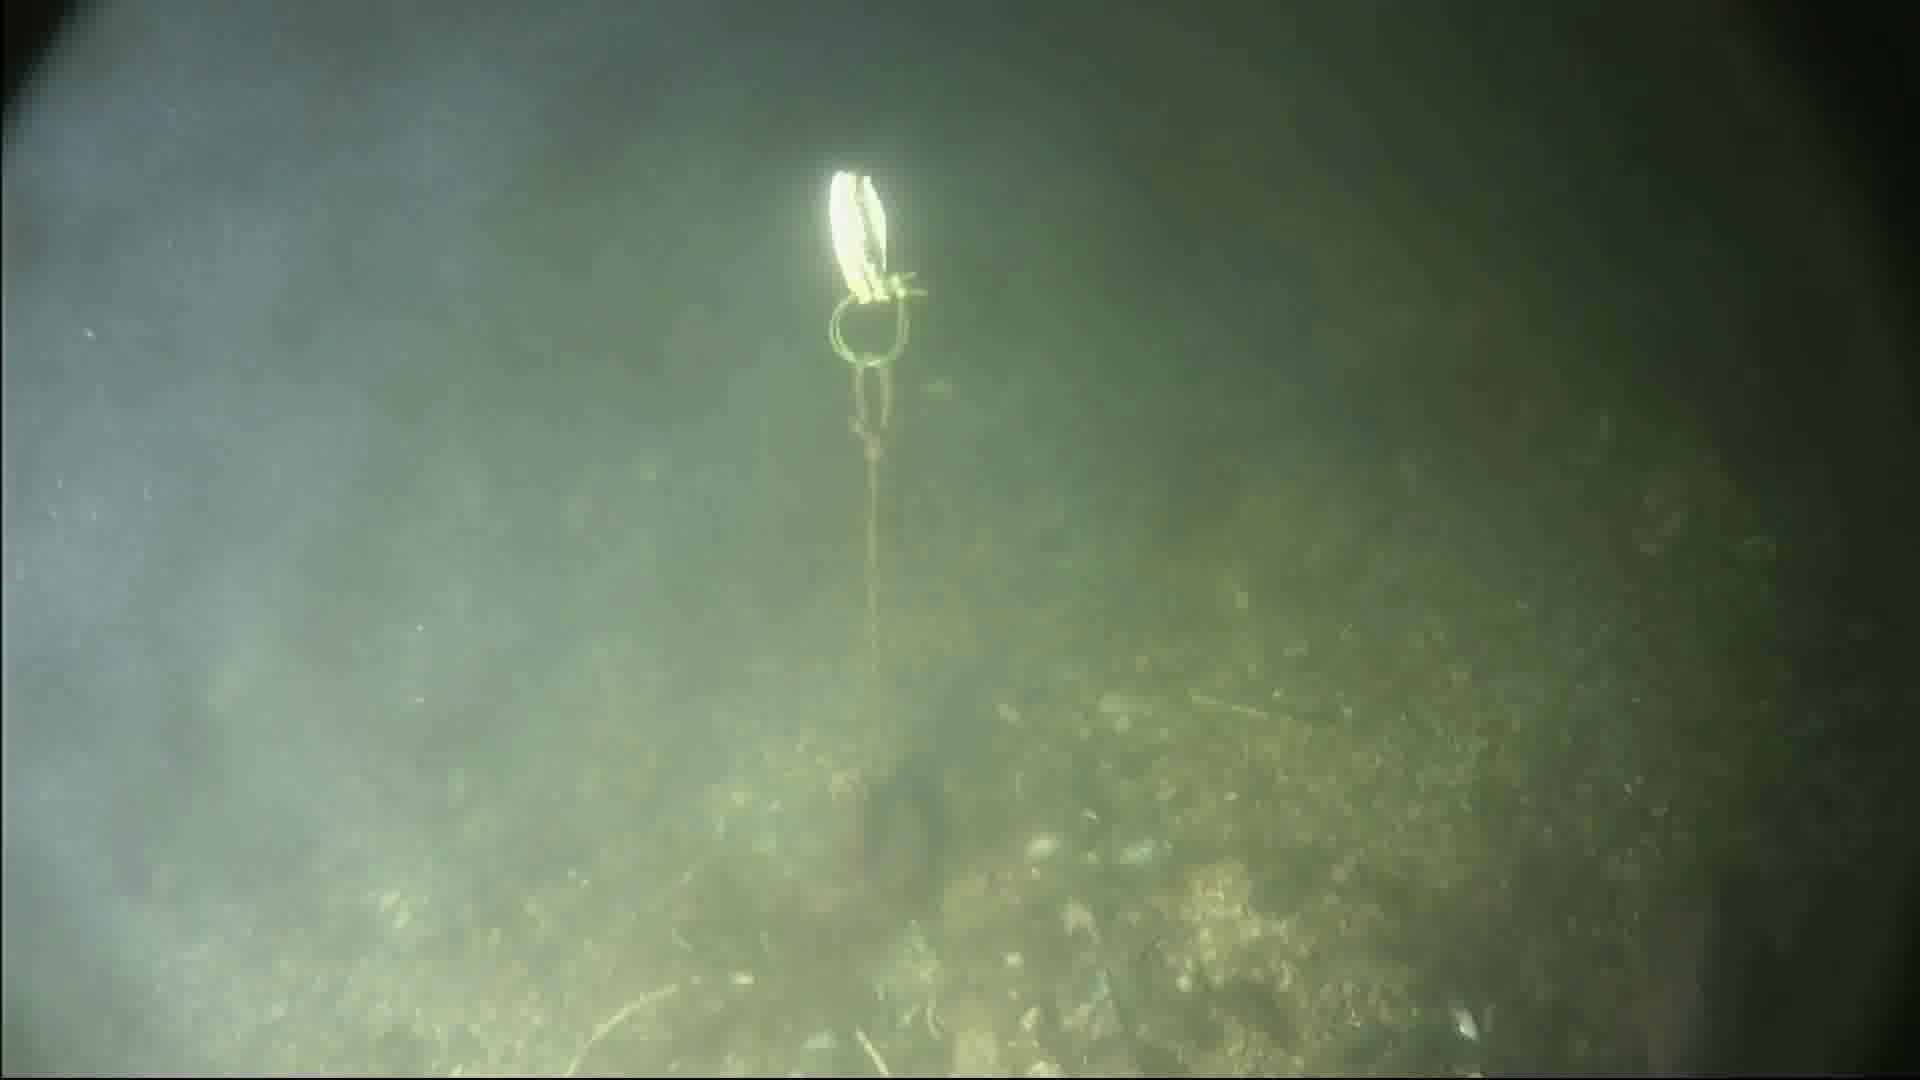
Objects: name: fish
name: crab